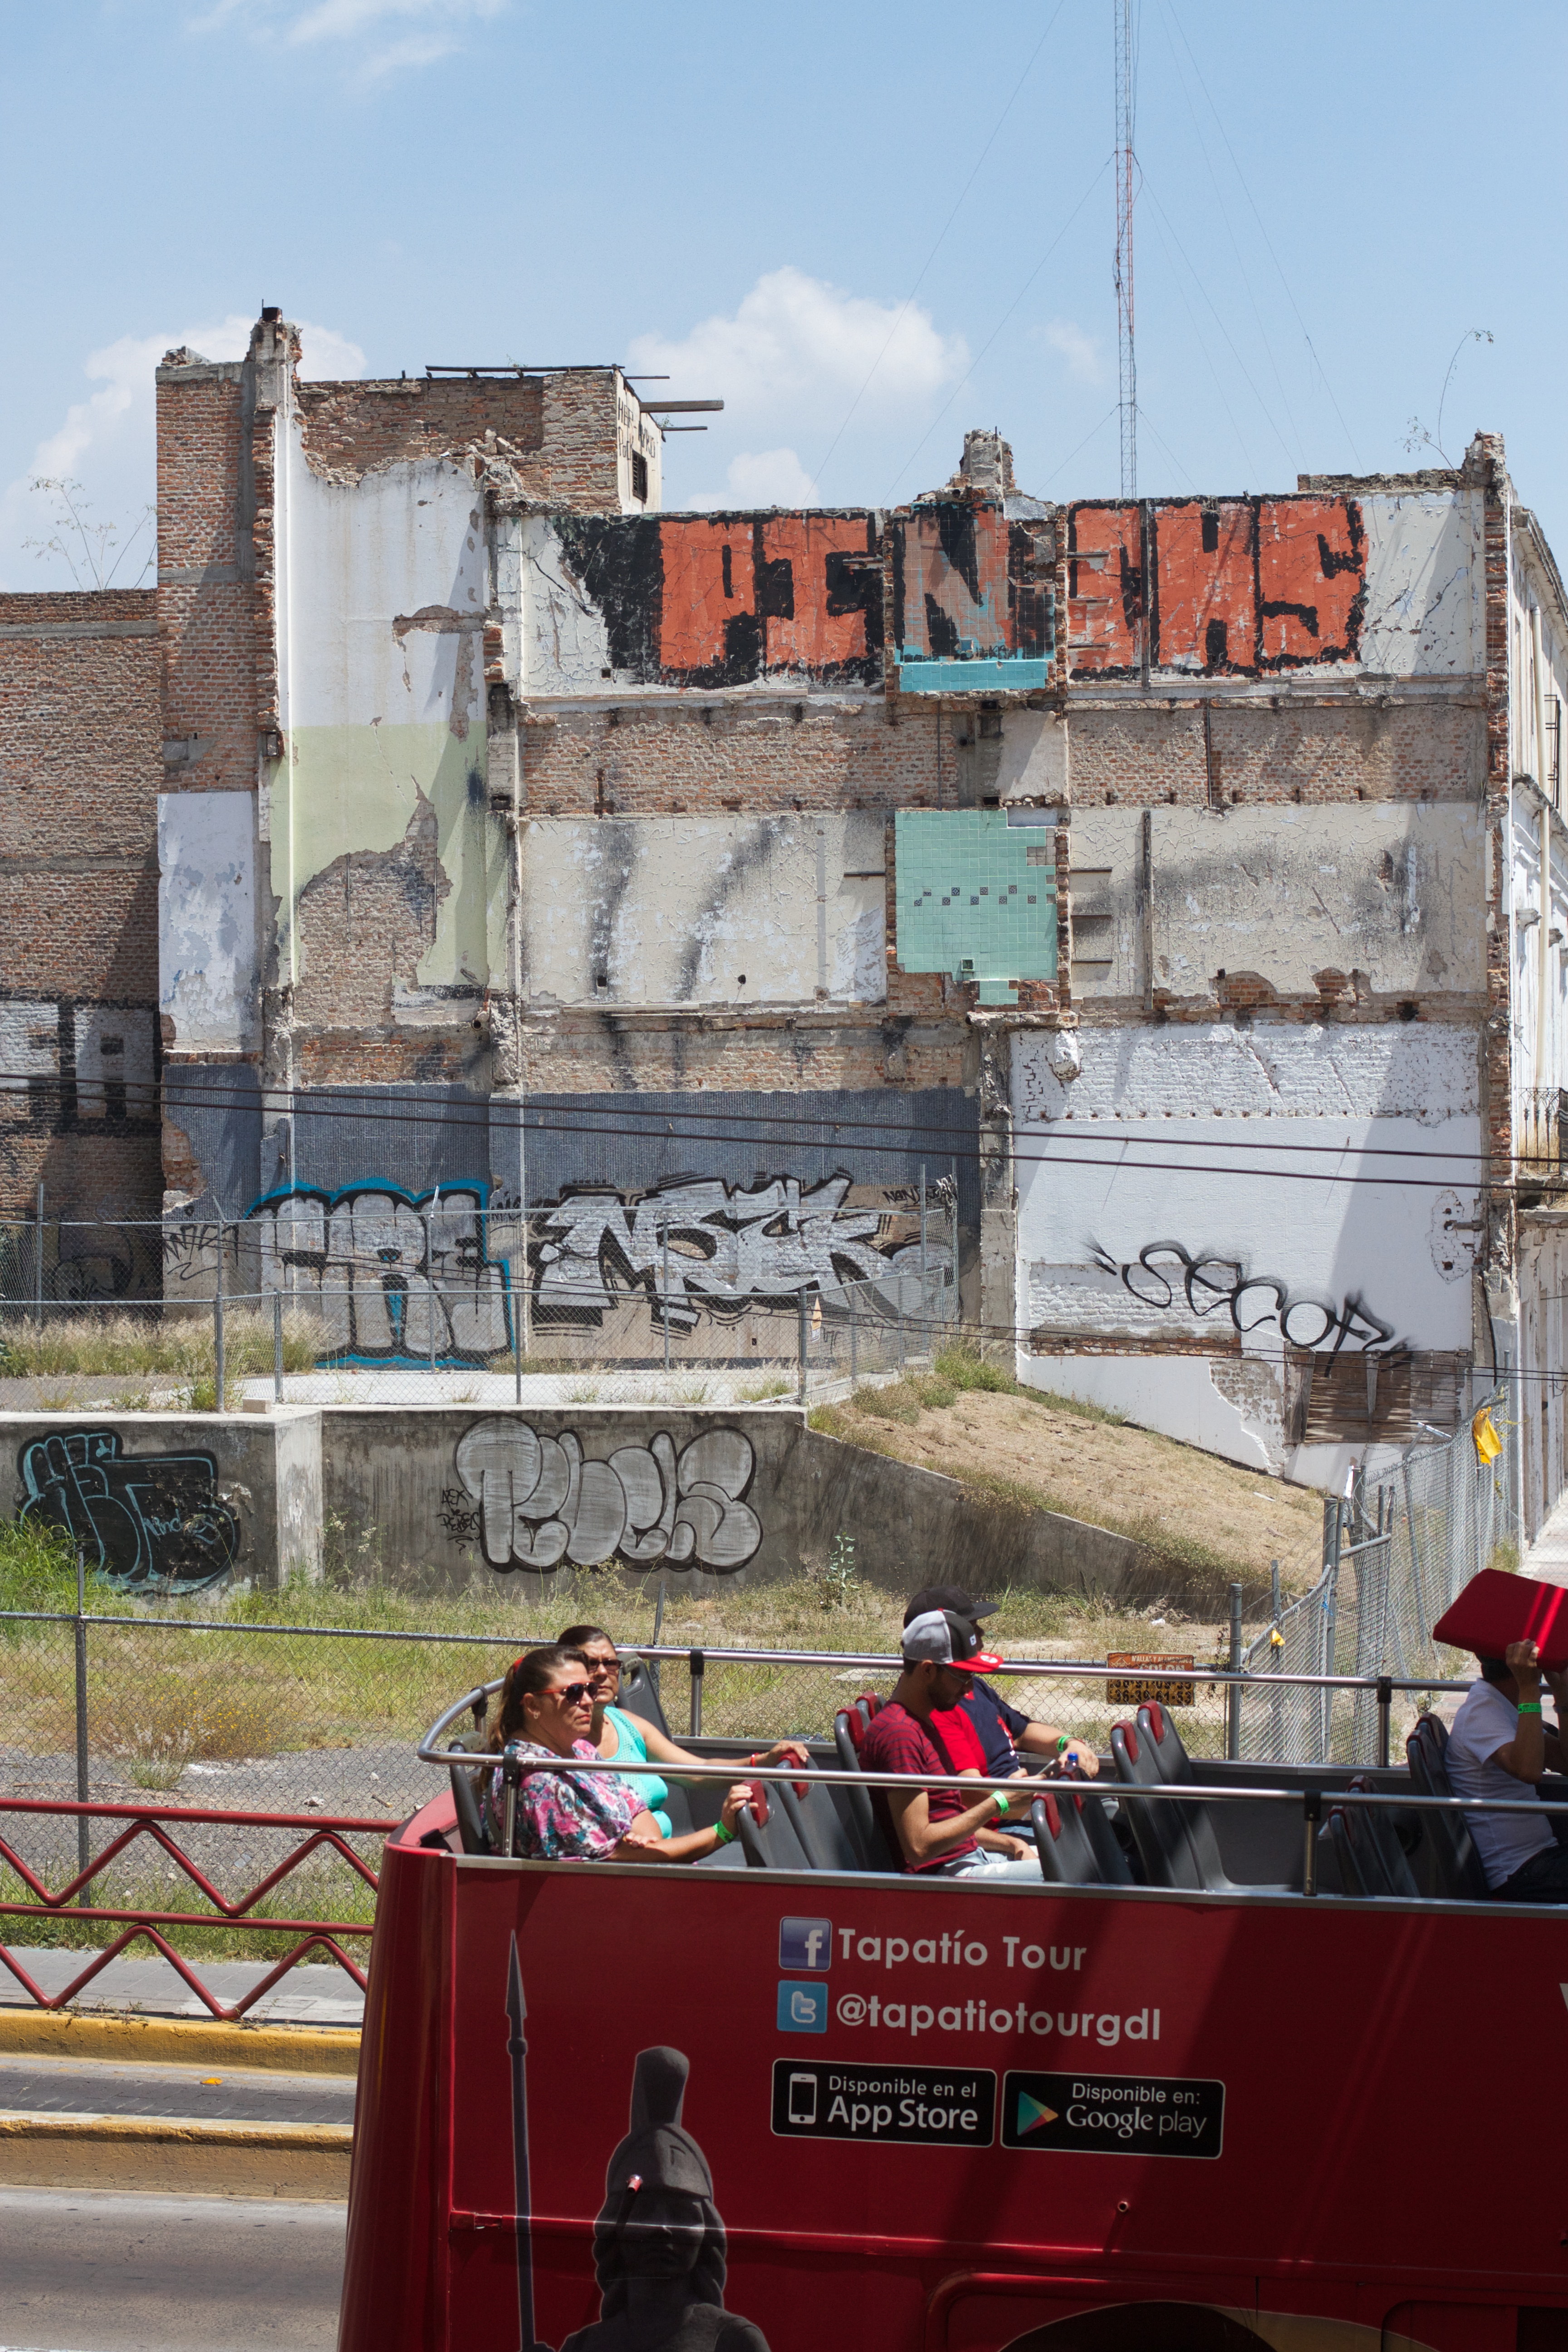
vehicle, tourism